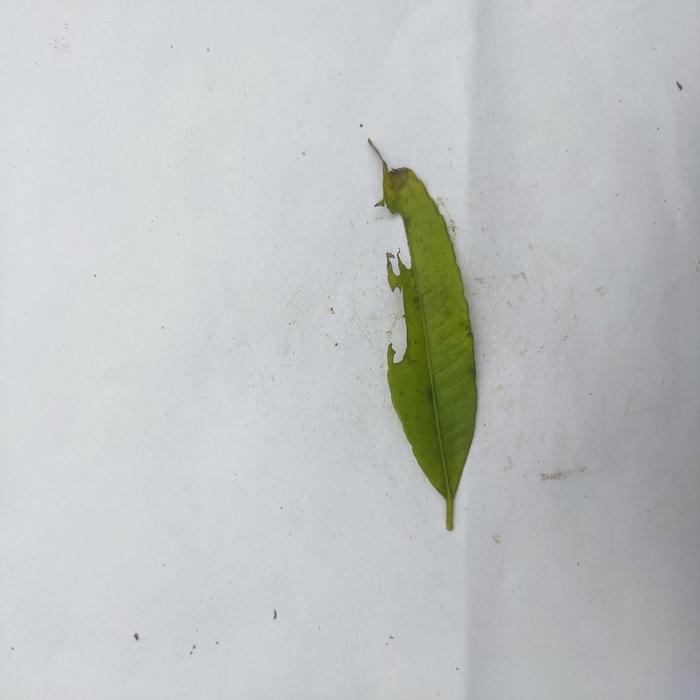
Crop: Hog Plum
Leaf condition: Anthracnose